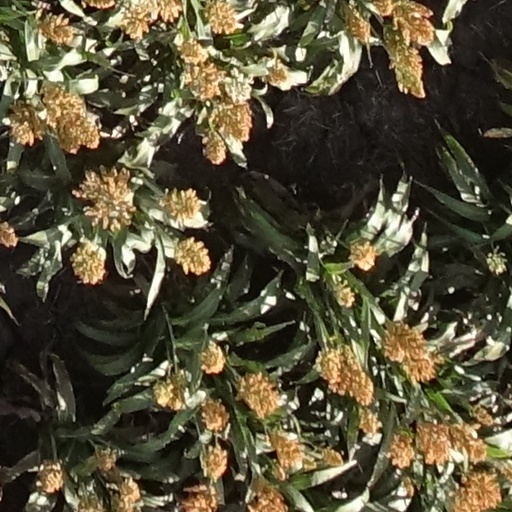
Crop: sorghum